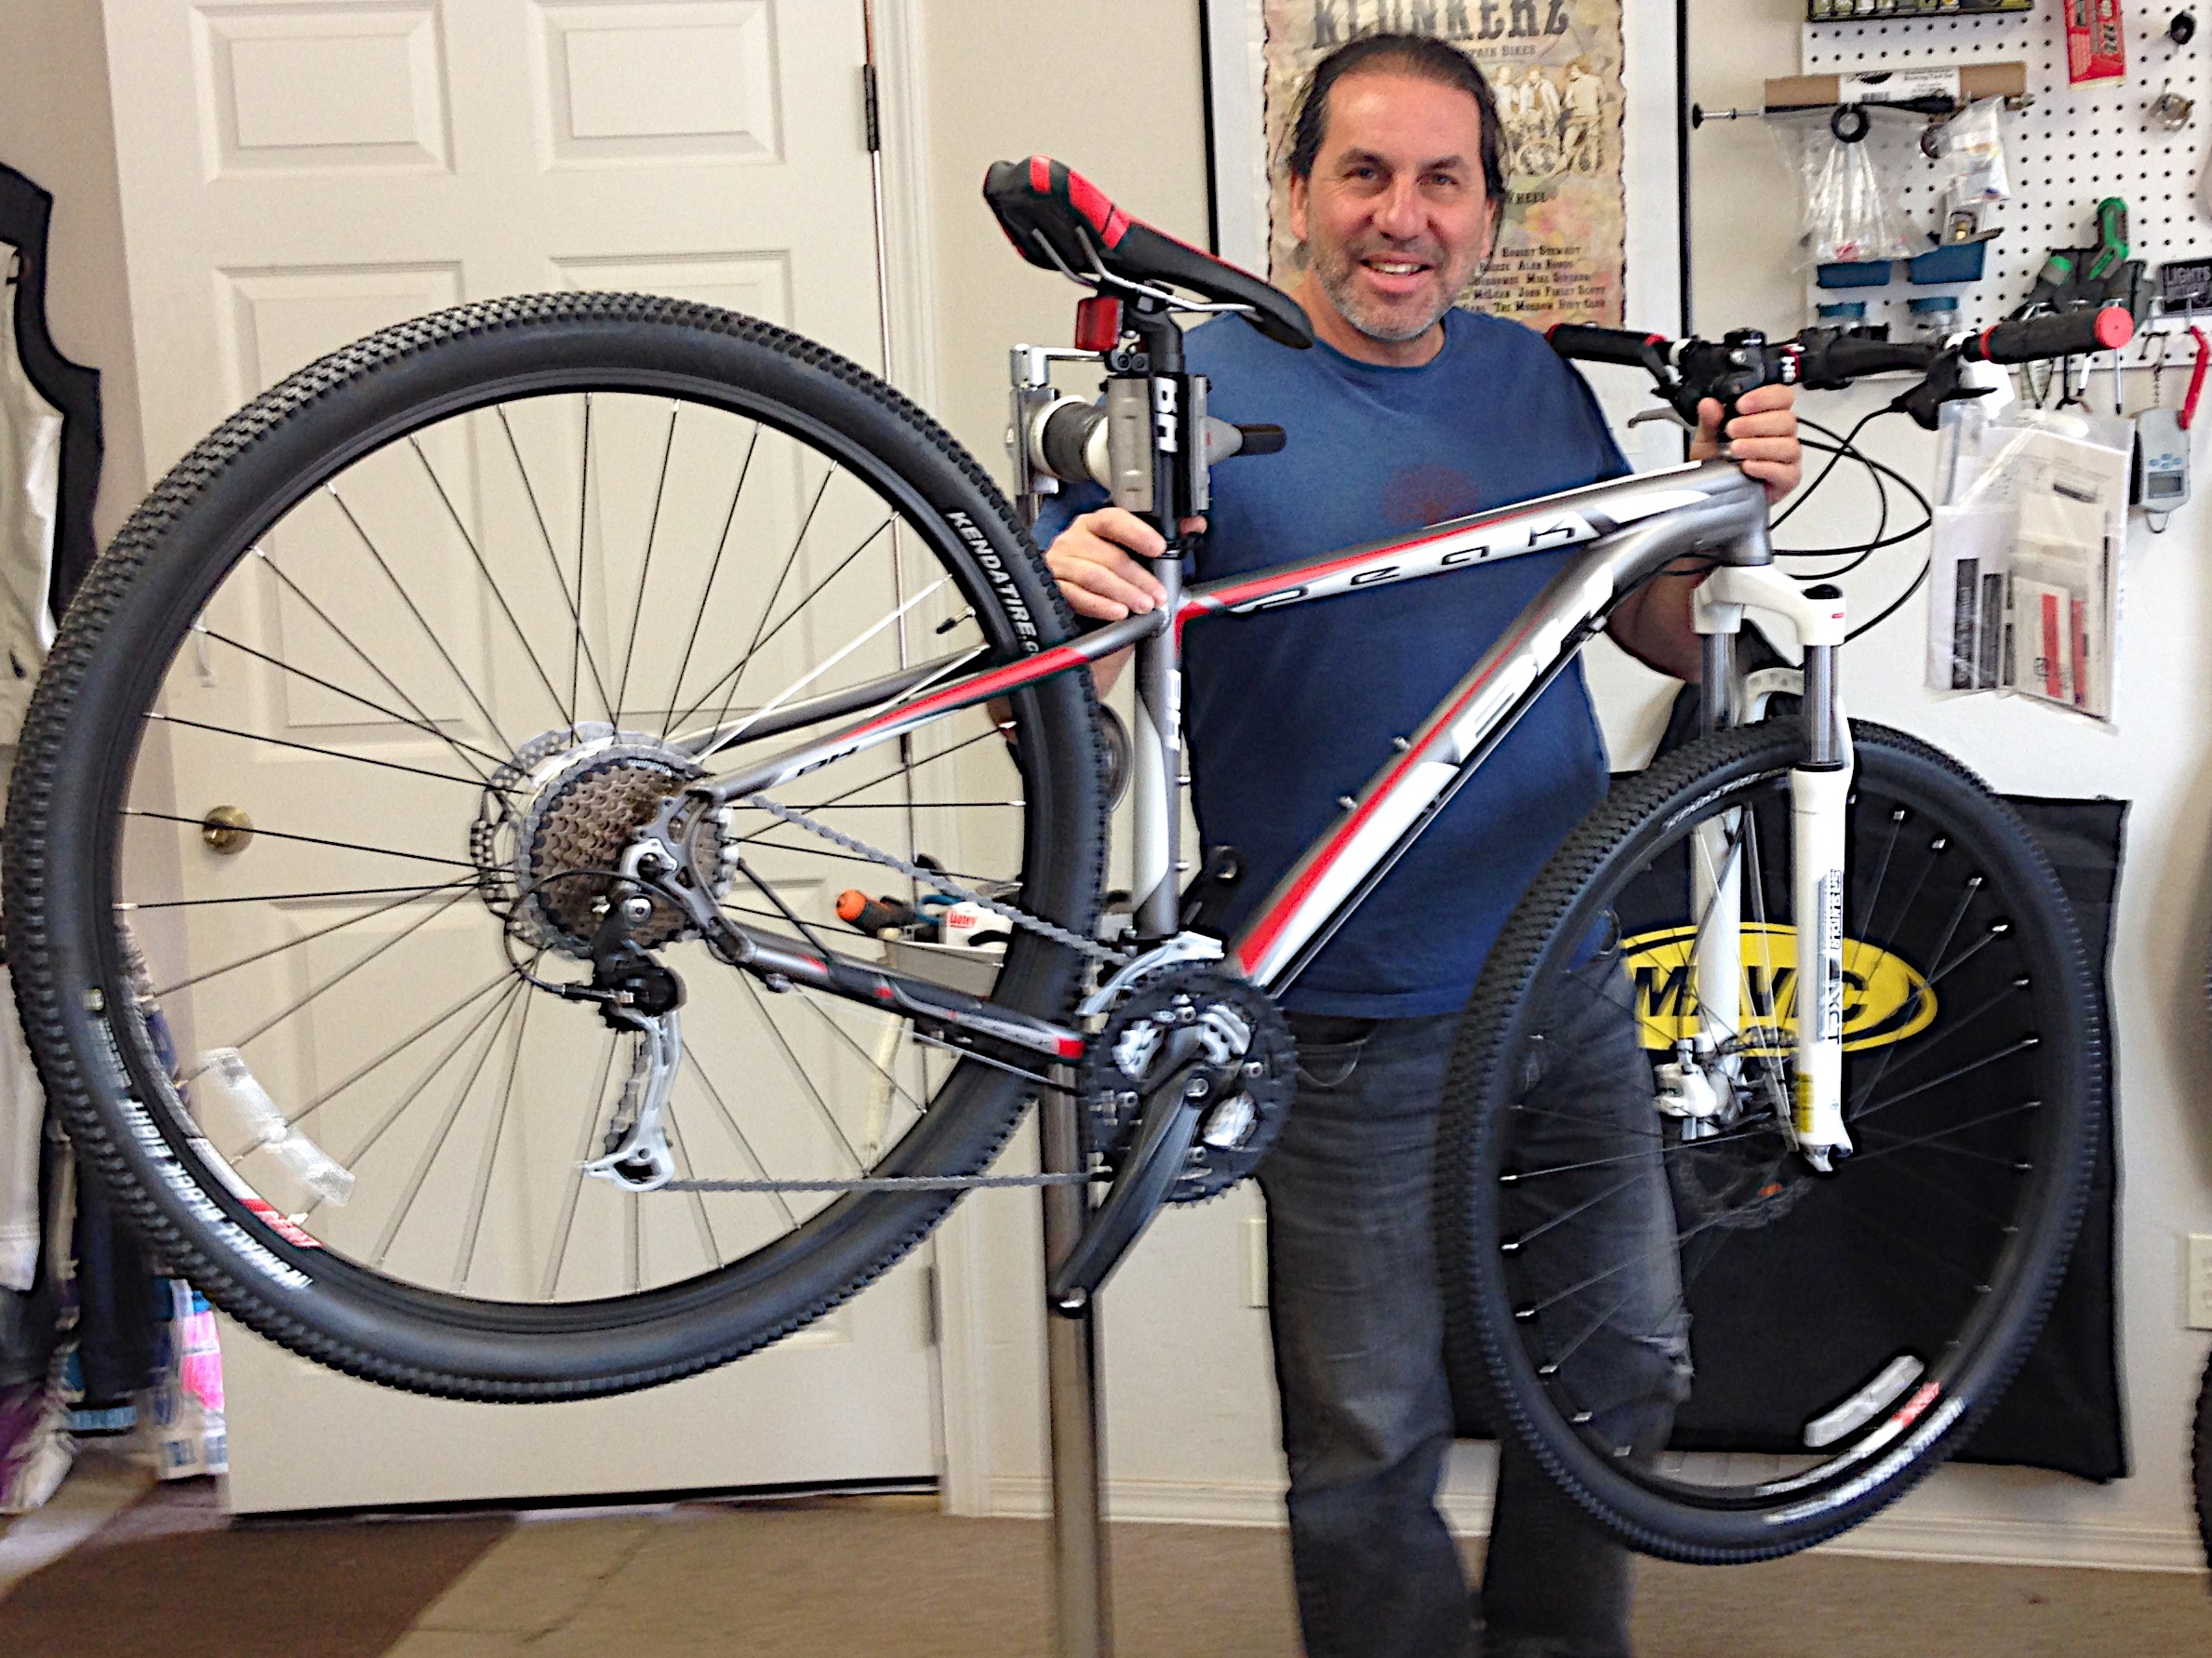
wheel, bicycle, vehicle, sports equipment, mountain bike, cycling, race, bicycle frame, road cycling, land vehicle, cyclo cross bicycle, bicycle racing, road bicycle, racing bicycle, hybrid bicycle, bicycle mechanic